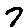
Label: 7